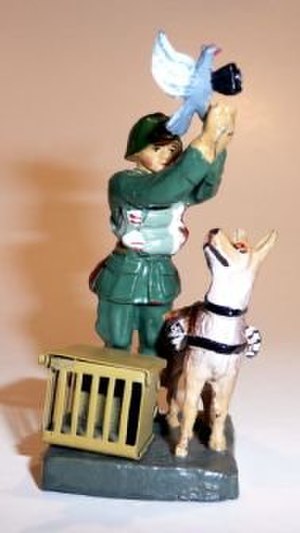
Duefotografering / Anden verdenskrig
Legetøjsfigur af en soldat med en hund, der transporterer duer, samt en due med kamera (cirka 1935-1940).
Duefotografering er en luftfototeknik opfundet i 1907 af den tyske apoteker Julius Neubronner, som også brugte duer til at bringe medicin ud. En brevdue blev udstyret med et brystskjold af aluminium, og herpå var der anbragt et letvægtsminikamera med forsinket udløsning. Neubronners ansøgning om tysk patent blev i første omgang afslået, men i december 1908 fik han patentet, da han kunne fremvise autentiske billeder taget af duerne. Han demonstrerede teknikken på Dresden Internationale Fotoudstilling i 1909 og solgte nogle postkort med billederne på på Frankfurt Internationale Luftfartsudstilling og flystævnet i Paris i 1910 og 1911.